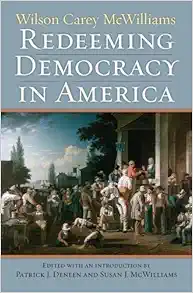
Redeeming Democracy in America (American Political Thought (University Press of Kansas))
Category: Books
Review "It takes a courageous political scientist to write [this] way in our jaded yet oddly gullible age. We are cynical about the possibilities of human dialogue and solidarity. But we are boundlessly naive about the merits of 'social networking' and technology. This is a dangerous combination. McWilliams saw it coming. We read him now for his felicities and his insights, and we are grateful he came our way."-- Commonweal "Will provide others with a deeper insight into the roots and sources of our political life."-- First Things "Dazzling. Carey McWilliams understood America--perhaps more deeply than any public intellectual in the past quarter century. This book offers us his bravura tour through American thought, history, literature, religion, law, and culture. It sparkles with wisdom, insight, and jeremiads. Powerful. Learned. Graceful. Omnivorous. Brilliant. An altogether exhilarating read."-- James A. Morone , author of The Democratic Wish "A wonderful book by an important thinker."-- Harvey Mansfield , author of The Spirit of Liberalism "Brilliant and timely, this treasure trove displays McWilliams's unsurpassed gift for penetrating America's political soul."-- Sidney M. Milkis , author of Theodore Roosevelt, the Progressive Party, and the Transformation of American Democracy From the Back Cover "Dazzling. Carey McWilliams understood America-- perhaps more deeply than any public intellectual in the past quarter century. This book offers us his bravura tour through American thought, history, literature, religion, law, and culture. It sparkles with wisdom, insight, and jeremiads. Powerful. Learned. Graceful. Omnivorous. Brilliant. An altogether exhilarating read."--James A. Morone, author of The Democratic Wish "A wonderful book by an important thinker."--Harvey Mansfield, author of The Spirit of Liberalism "Brilliant and timely, this treasure trove displays McWilliams's unsurpassed gift for penetrating America's political soul."--Sidney M. Milkis, author of Theodore Roosevelt, the Progressive Party, and the Transformation of American Democracy About the Author Wilson Carey McWilliams (1933-2005) was professor of political science at Rutgers University for thirty-five years; author of the award-winning The Idea of Fraternity in America; and founding editor of the University Press of Kansas's American Political Thought series. Patrick J. Deneen is associate professor of government and Markos and Eleni Tsakopoulos-Kounalakis Chair in Hellenic Studies at Georgetown University. Susan McWilliams is assistant professor of politics at Pomona College.
Features: Wherever we turn in America today, we see angry citizens disparaging government, distrusting each other, avoiding civic life, and professing a hatred of politics and politicians of all stripes. Is our situation hopeless? Wilson Carey McWilliams wouldn't think so.McWilliams, one of the preeminent political theorists of the twentieth century, was closely identified with an ambitious intellectual enterprise to reclaim and restore democracy as a source of national veneration, inspiration, and salvation. Better than most of his contemporaries, he understood and illuminated the major sources of the political malaise that afflicts our nation's citizens. For him, the key to reinvigorating our republic depends on our ability to reclaim the "second voice" of American politics—the one that emanates from our literature, churches, families, and schools and speaks out on behalf of community and civic responsibility.The writings gathered here cohere into McWilliams's most mature and most developed philosophical statement—the distillation of a distinguished career of thinking about the American experiment. From insights into "The Framers and the Constitution" to reflections on "America as Technological Republic," he shares a love for an older tradition of democracy, one based upon the active self-rule of self-governing citizens. "Protestant Prudence and Natural Rights" and "On Equality as the Moral Foundation for Community" may force readers to adjust their understandings of American politics, while "Democracy and the Citizen" and "Political Parties as Civic Associations" will resound for observers of the current political scene, regardless of party.Carey McWilliams not only offers a prescient analysis of the current crisis in American citizenship and governance but also shows us what sources within the American tradition might exist to save us from our worst selves. His broad and iconoclastic approach to American politics should appeal to both conservatives and liberals—to anyone, in fact, who cares about the state of democracy in America.